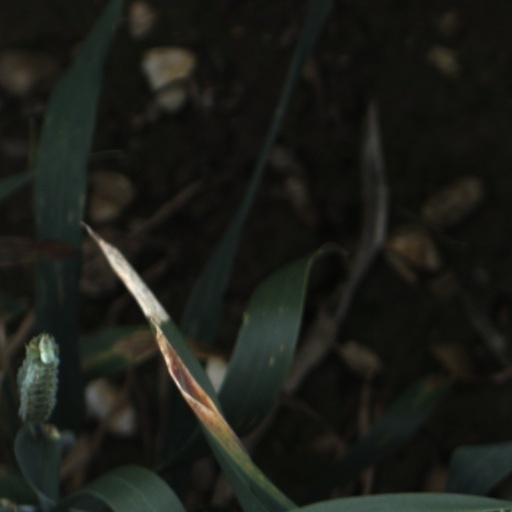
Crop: wheat